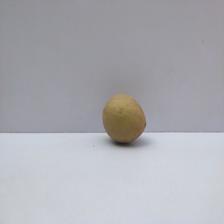
Size: Small